USS New York (BB-34)

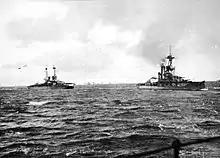
"New York" (left) and HMS "Iron Duke" in Scapa Flow, possibly during the surrender of the German fleet, November 1918

She had a standard displacement of and a full-load displacement of . She was in length overall, at the waterline, and had a beam of and a draft of .